Odysseus

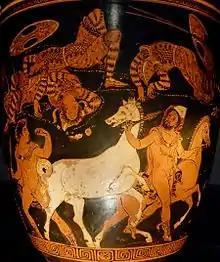
Odysseus and Diomedes stealing the horses of Thracian king Rhesus they have just killed. Apulian red-figure situla, from Ruvo

When Hector proposes a single combat duel, Odysseus is one of the Danaans who reluctantly volunteered to battle him. Telamonian Ajax ("The Greater"), however, is the volunteer who eventually fights Hector. Odysseus aids Diomedes during the night operations to kill Rhesus, because it had been foretold that if his horses drank from the Scamander River, Troy could not be taken.